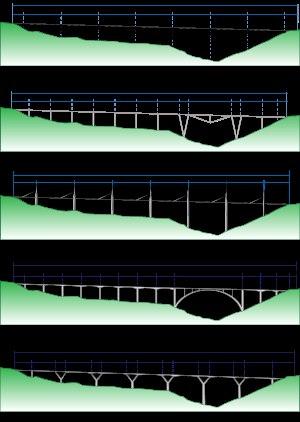
Le viaduc de Millau est un pont à haubans franchissant la vallée du Tarn, dans le département de l'Aveyron, en France. Portant l’autoroute A75, il assure la jonction entre le causse Rouge et le causse du Larzac en franchissant une brèche de 2 460 mètres de longueur et de 343 mètres de profondeur au point le plus haut, dans un panorama de grande qualité et avec des vents susceptibles de souffler à plus de 200 km/h.